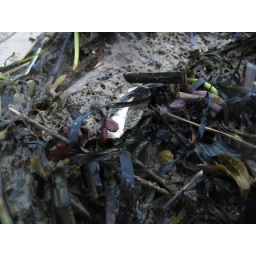
something shiny washed up in the beach scum.